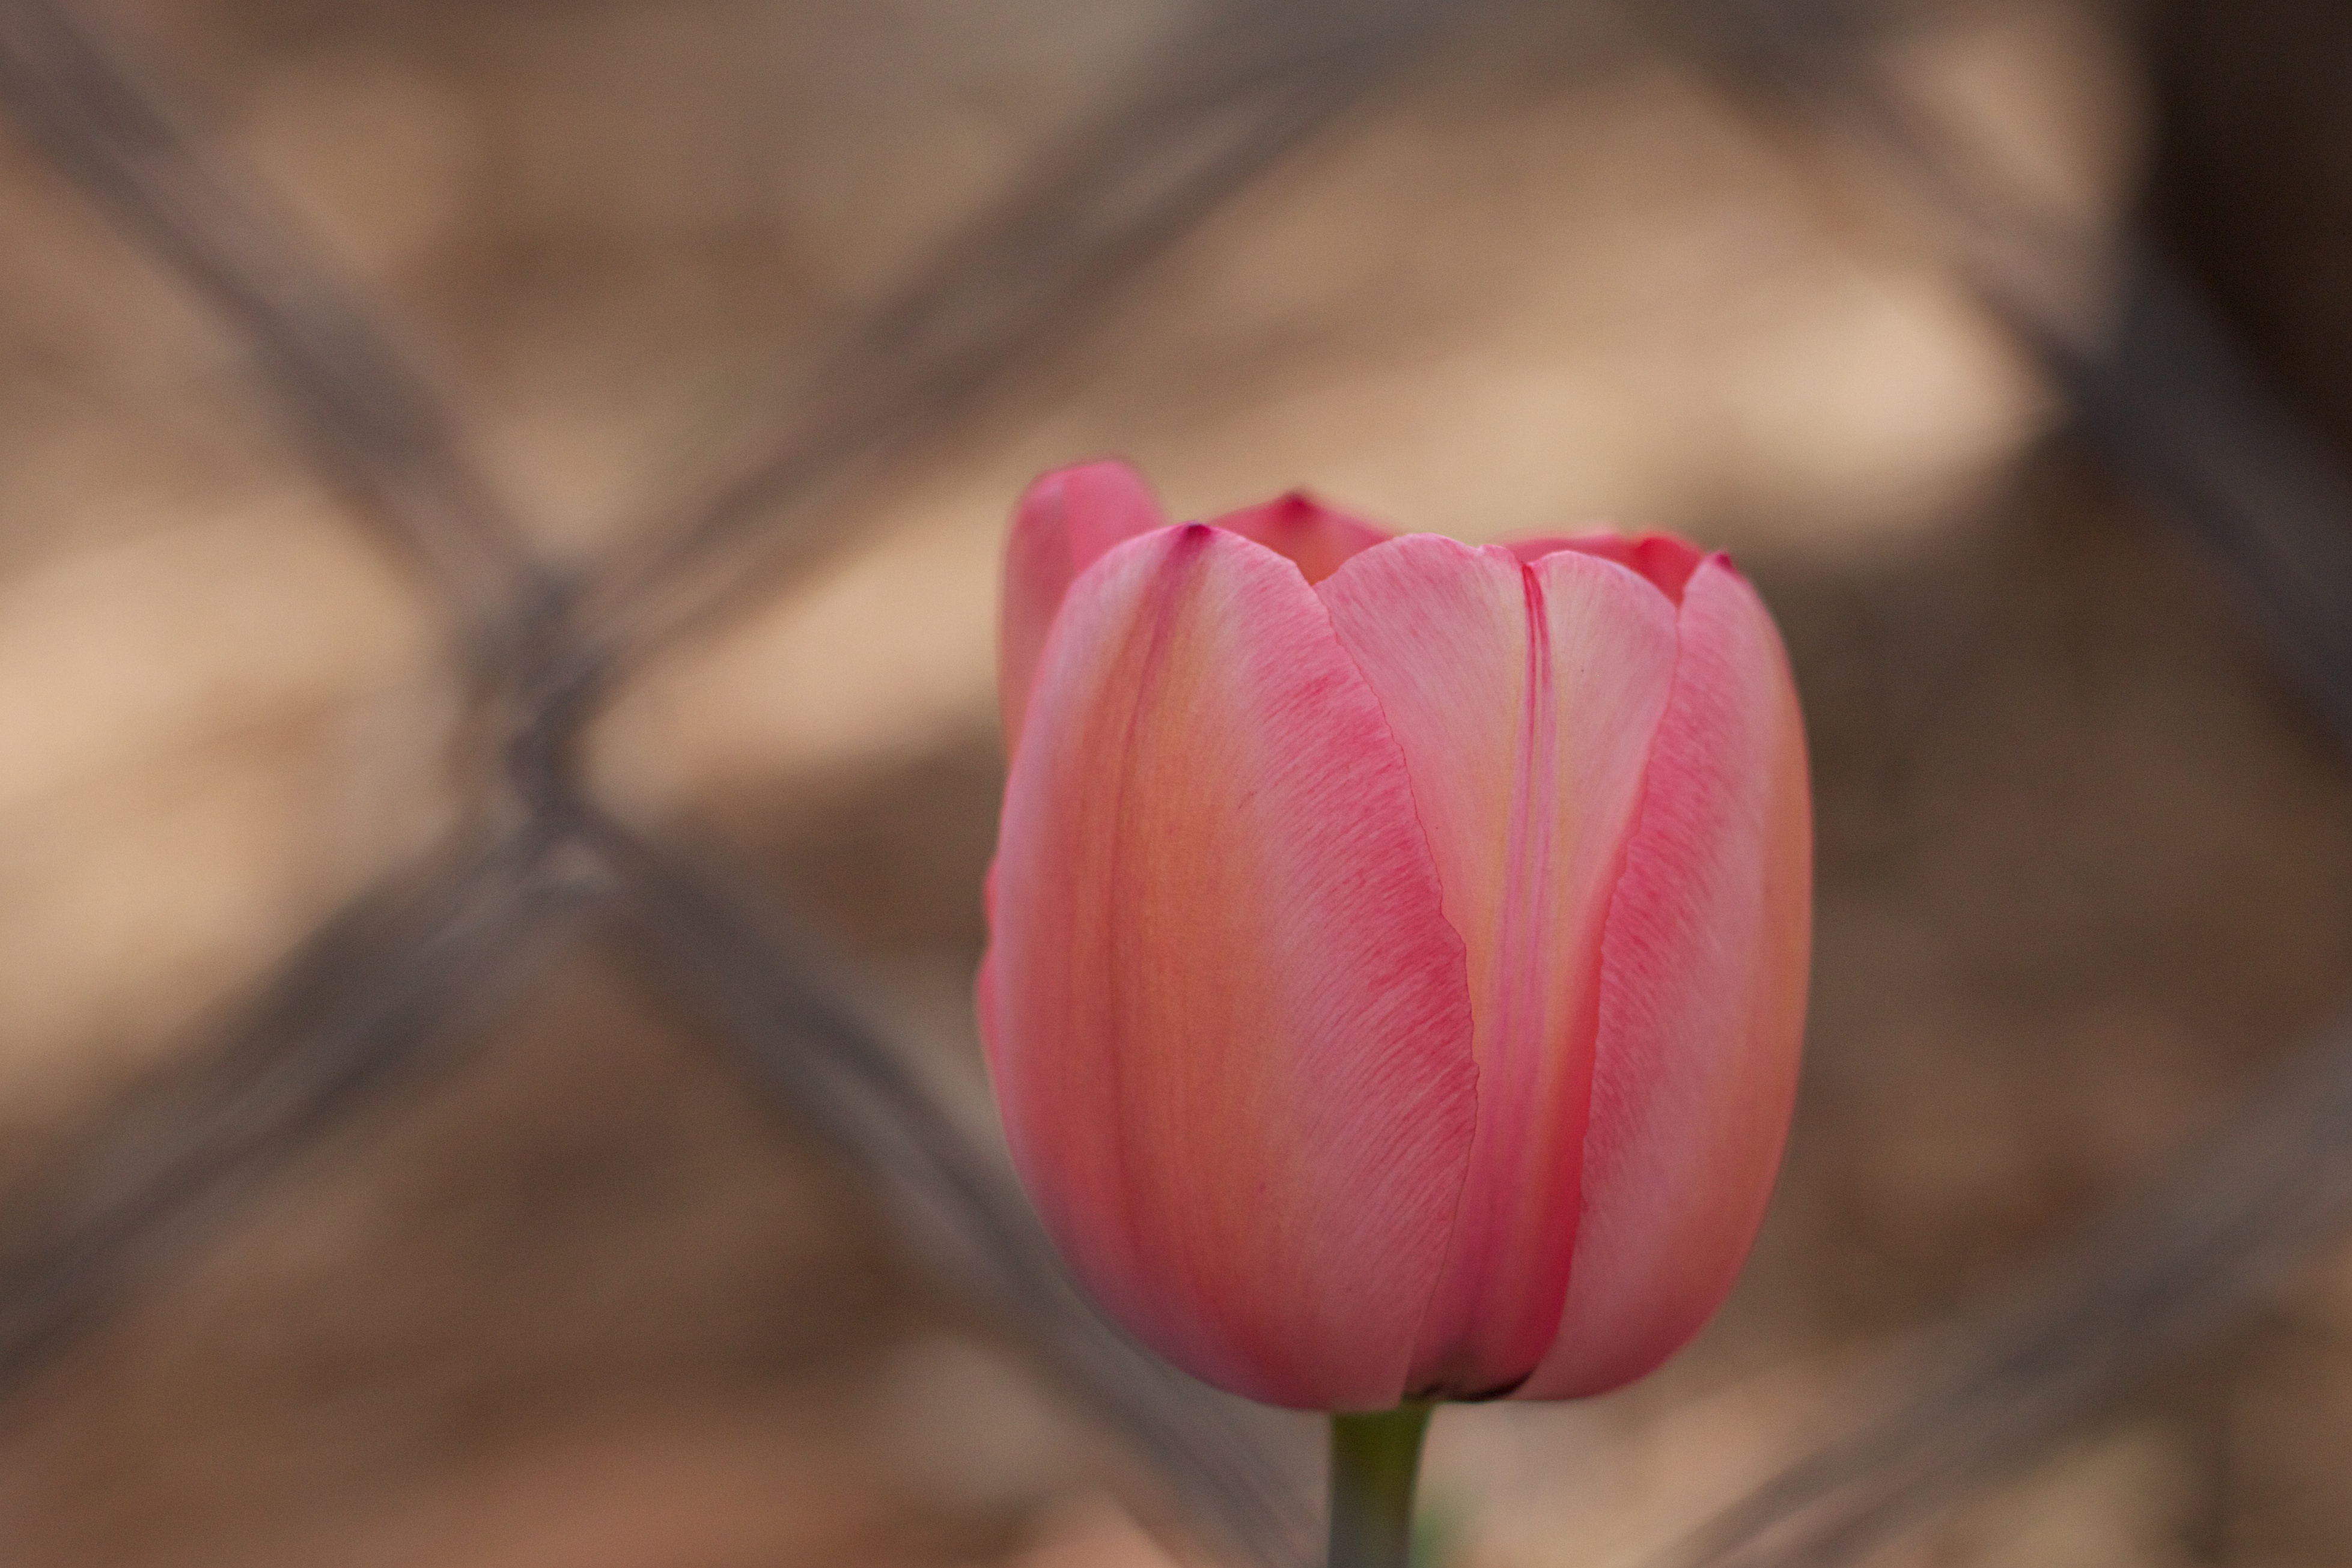
blossom, plant, flower, petal, tulip, pink, flora, close up, bud, tuilp, macro photography, flowering plant, plant stem, land plant